Effects of Hurricane Ian in Florida

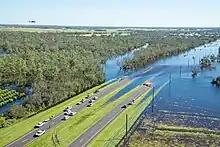
U.S. 17 flooded at Charlie Creek in Hardee County

Although the storm was a considerable threat to the majority of the Tampa Bay area, Ian's core remained well to the south of Tampa and St. Petersburg. Ian's blowout tide pulled a large amount of water out of Tampa Bay, with tides reaching below normal at the Hillsborough County side of the bay. Parts of the county also received of precipitation and wind gusts generally ranging from . Damages in Hillsborough County totaled $54.8 million. Tides also decreased in Pinellas County, falling to below average along the coast and in Tampa Bay. A total of 191,415 customers lost electricity, over one-third of the county. Overall, 31 dwellings reported major damage and 86 others suffered minor damage. Ian caused $22.6 million in damages throughout Pinellas County. Ian produced wind gusts up to and rainfall ranging from in Polk County. Around 35% of customers lost electricity, while wind damage varied from isolated in Lakeland to much more commonplace in Fort Meade and Frostproof. Overall, Ian caused minor damage to 799 structures and major damage to 192 others in the county. Areas north of Tampa reported minor or sporadic wind damage, including some tree damage and a loss of shingles in Pasco, Citrus, and Levy counties. The Tampa Bay Lightning hockey team was forced to postpone two preseason games due to the storm.